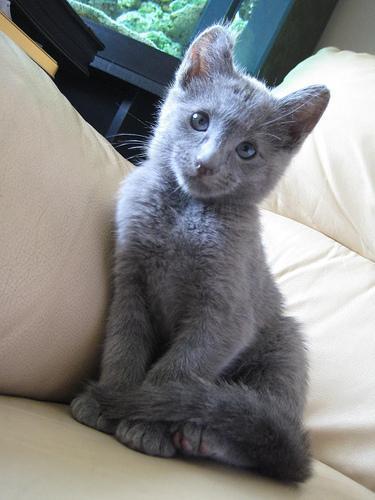
Russian Blue